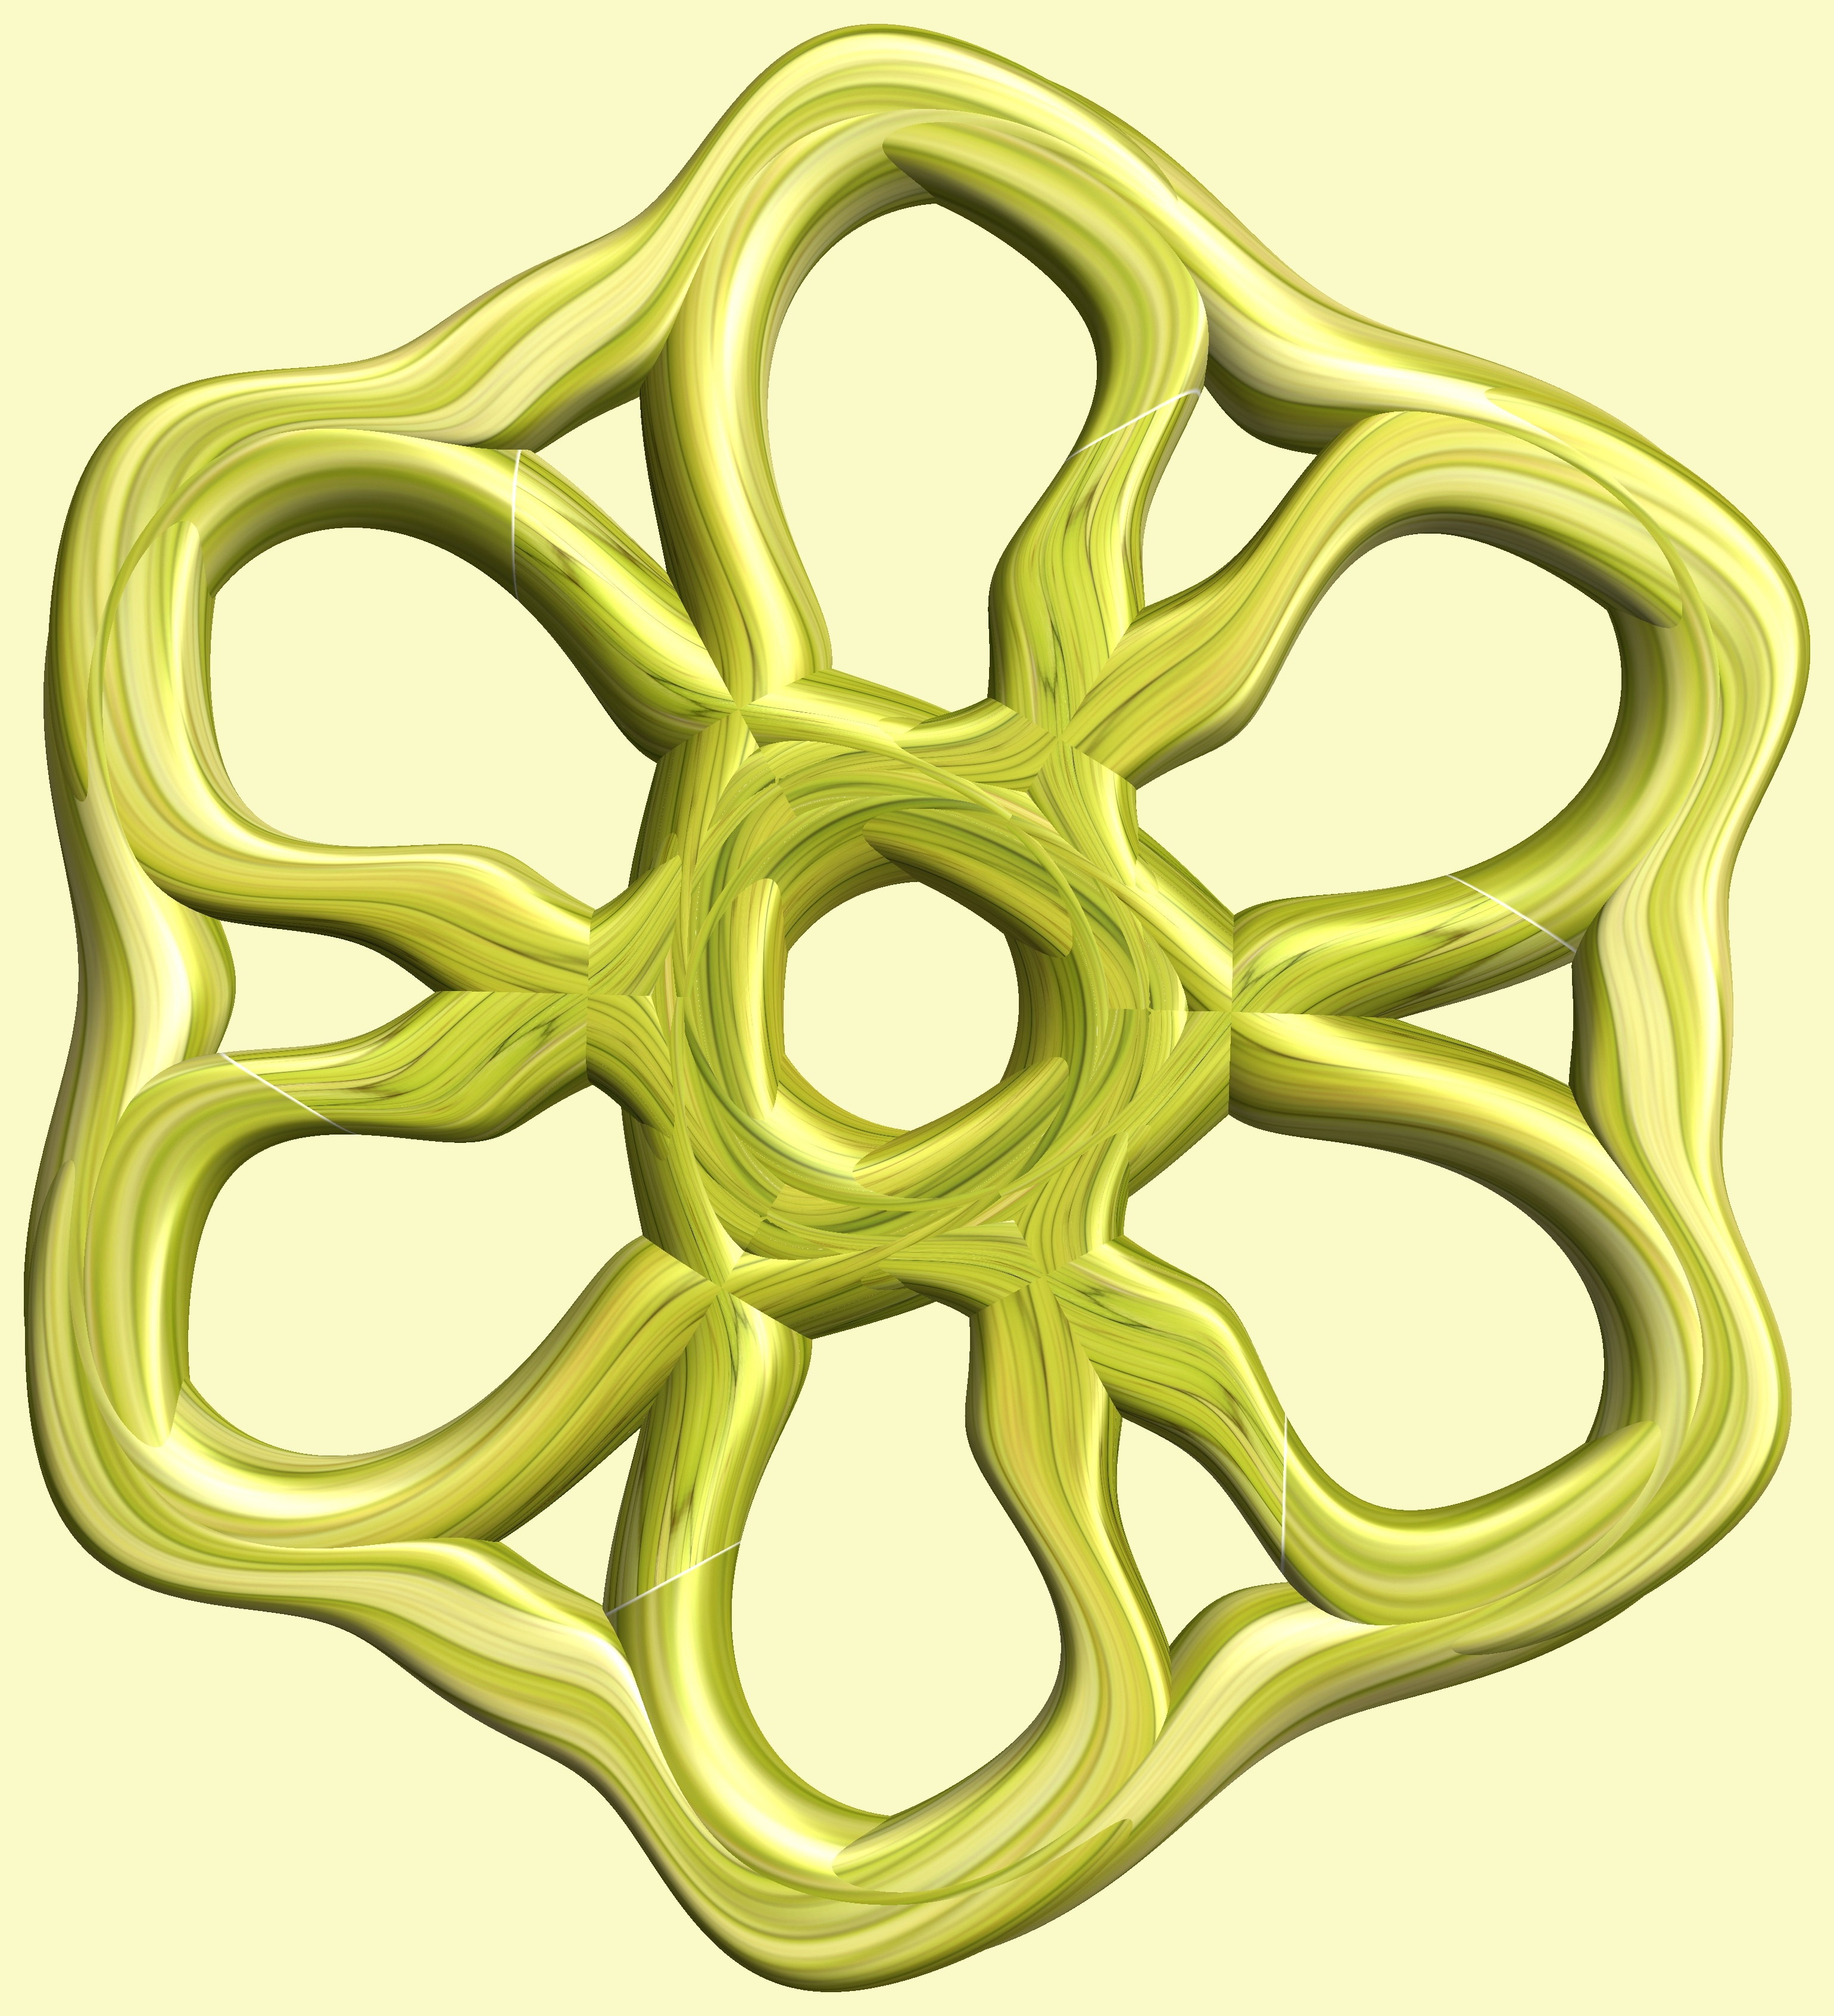
structure, wheel, texture, pattern, circle, font, figure, design, symmetry, 3d, graphic, torus, mathematica, cg, parametricplot3d, code, program, algorithm, abstruct, mapping